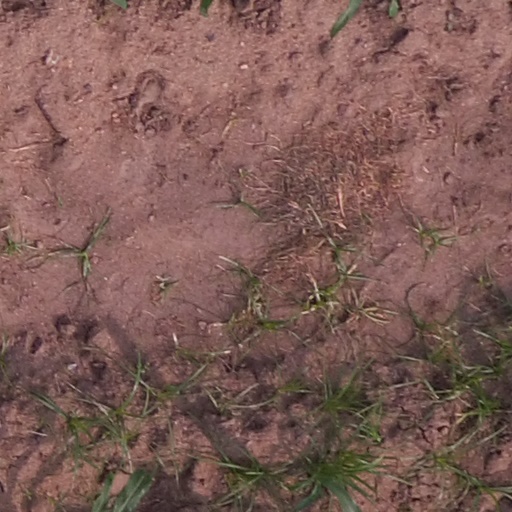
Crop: maize; corn